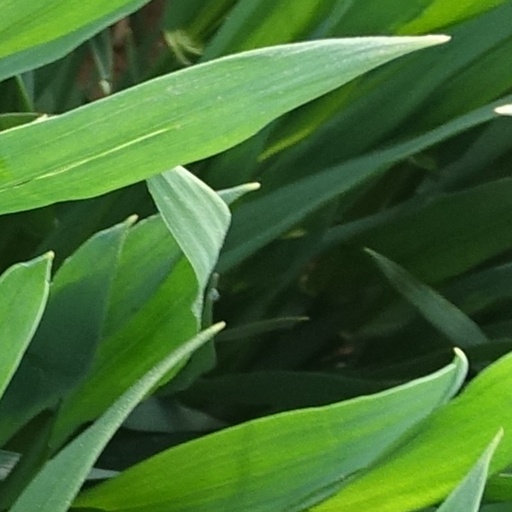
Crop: wheat